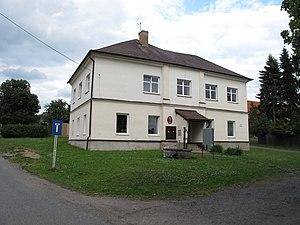
Trokavec est une commune du district de Rokycany, dans la région de Plzeň, en République tchèque. Sa population s'élevait à 109 habitants en 2018.